Lennox Lewis vs. Frank Bruno

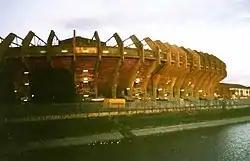
The National Stadium

The fight was staged at the now-demolished National Stadium, Cardiff Arms Park, which was used primarily as a rugby union stadium by the Welsh Rugby Union. In total 25,784 spectators watched the fight. The referee for the fight was Mickey Vann, from Britain, and the judges were Tony Castellano and Jerry Roth, both from the United States, and Adrian Morgan from Britain.